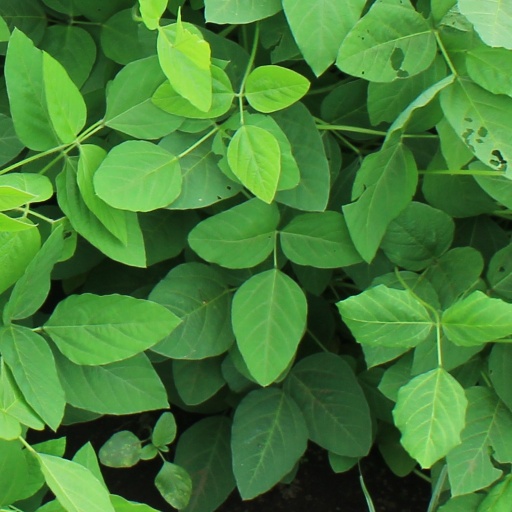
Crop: soybean